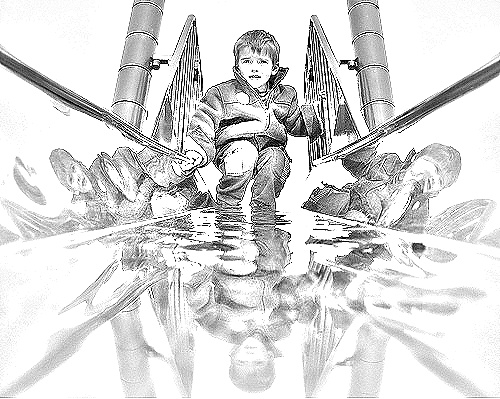
Portrait style: Sketch Portrait